Olympiacos SFP (men's volleyball)

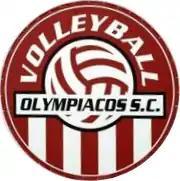
Olympiacos volleyball logo

Olympiacos fans are renowned for their passionate and fervent support to the team, with the atmosphere at home matches regarded as extremely intense and intimidating to such an extent that is rarely seen in volleyball matches. In the decade of the 1900s and the early 2000s, Olympiacos was among the top powers in European volleyball (7 consecutive European Final Four participations, four in the CEV Champions League –1992, 1993, 1994, 1995– and three in the CEV Cup Winners' Cup –1996, 1997, 1998–, winners of the CEV Cup Winners' Cup, twice Runners-up of the CEV Champions League in and 2002, twice Runners-up of the CEV Cup Winners' Cup in and , third place in the world in the FIVB Volleyball Men's Club World Championship in 1992 and fourth place in the ) and one of the best supported volleyball teams in Europe.